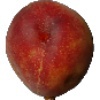
Label: Peach 1